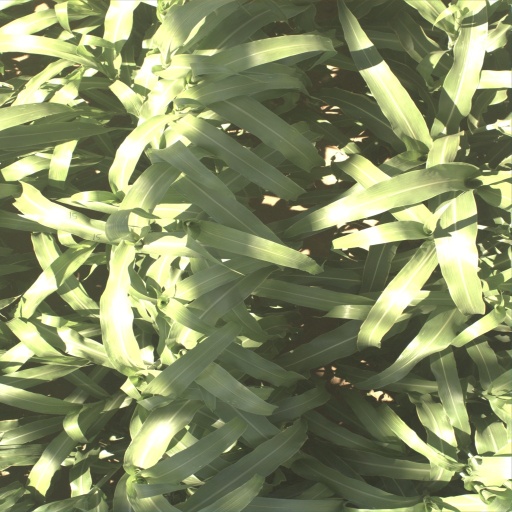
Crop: sorghum